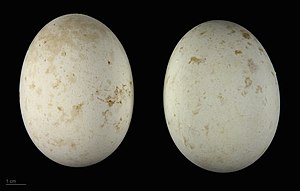
Høgeørn
Aquila fasciata
Høgeørnen er en mellemstor ørn med et vingefang på op til 180 centimeter. Den er udbredt i Europa, Nordafrika og Asien. Føden er mellemstore pattedyr og fugle som kaniner og alliker. Jagten foregår dels ved standjagt og dels ved at gennemflyve et område og tage fugle idet de flyver op. De gamle fugle er standfugle.